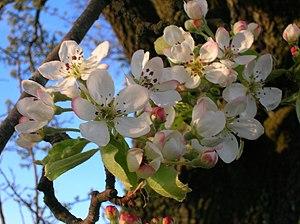
Le Poirier sauvage européen est une espèce de poiriers de la famille des Rosaceae, présent dans les haies et les bois de toute l'Europe, exceptée de l'Europe du Nord. À la différence du poirier commun cultivé, ses rameaux peuvent porter une épine terminale et ses fruits sont petits et de saveur âpre.